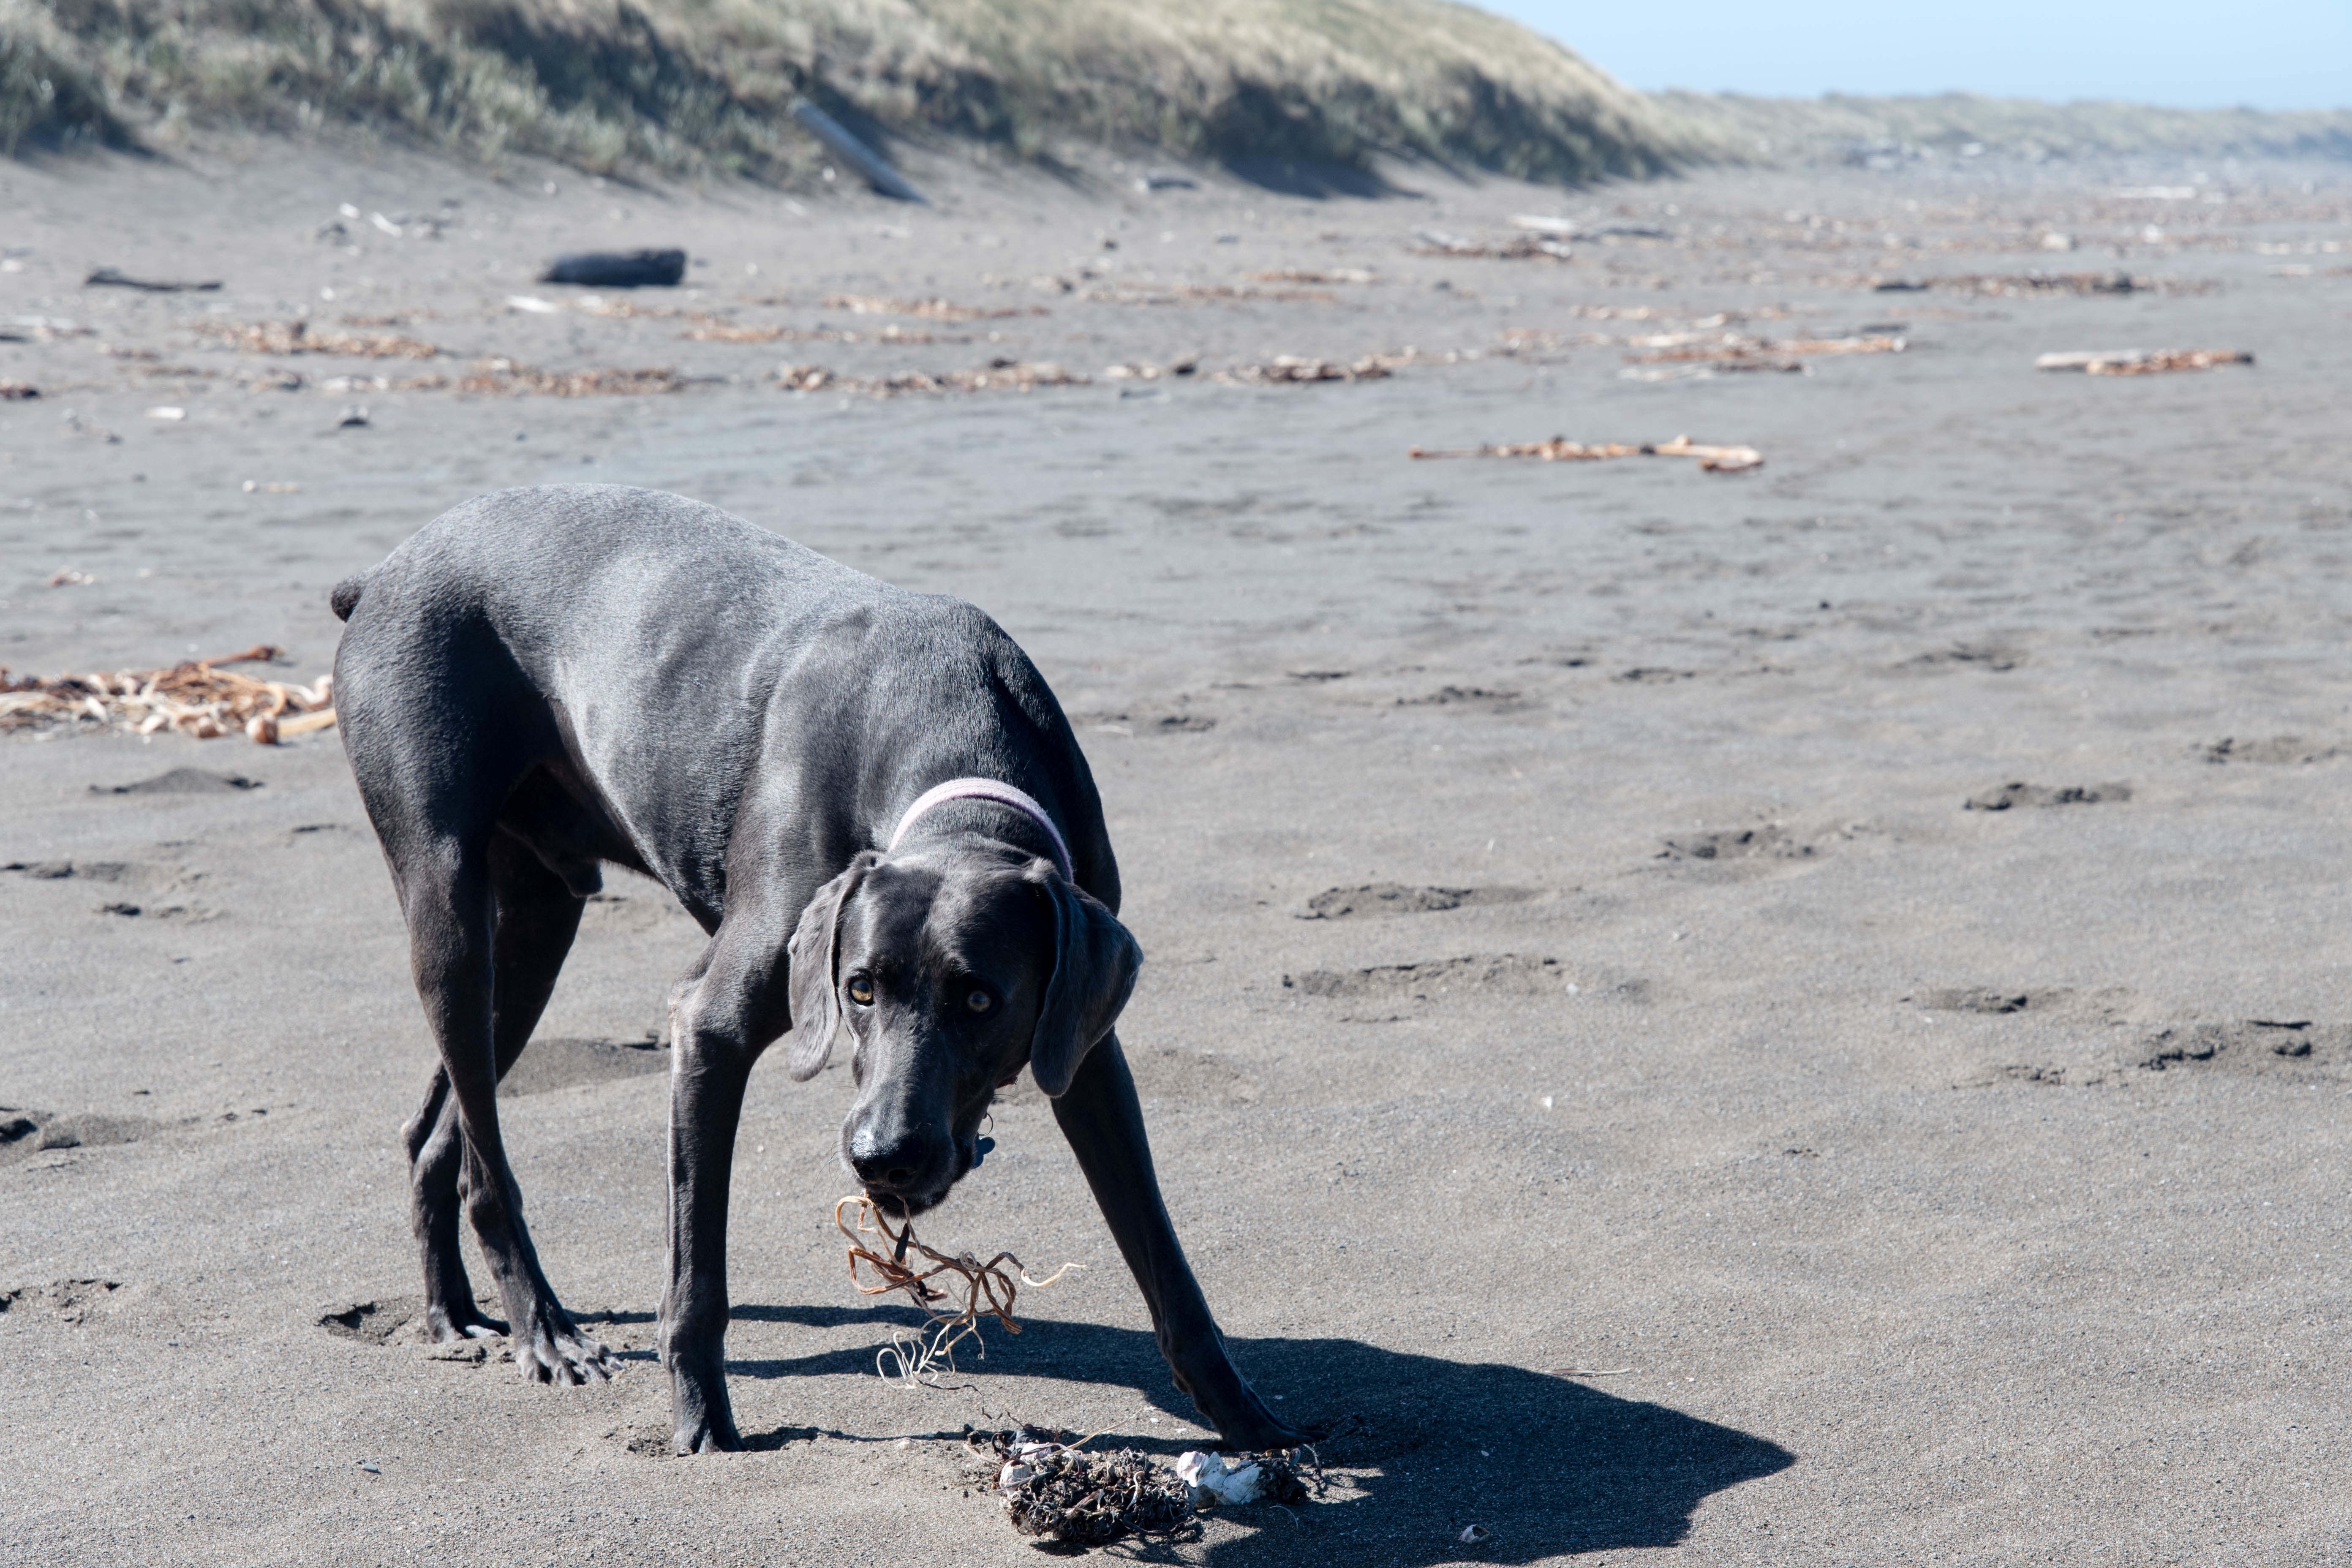
beach, sea, sand, dog, mammal, hound, greyhound, dog like mammal, animal sports, dog sports